Sovinec

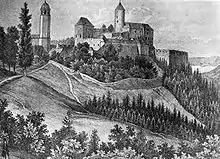
Drawing of Sovinec Castle in 1848 by F. A. Heber

The castle was partially renovated after a fire in 1784, but the damaged fortifications were never repaired, and all the subsequent wars passed it by. The Teutonic Order did not have an interest in expensive repairs on the castle, because in the 18th century the administration concentrated on its properties in Bruntál. Only in 1837 the High Templar had the castle repaired intending to hand it over to the Redemptorists. For some time it was the seat of a boys' seminarists school. In 1867 Sovinec was the seat of a school of forestry, which was moved into Hranice thirty years later. From then until the World War II, Sovinec became the summer seat of the Templar Order. Its museum contained mostly military objects and its large library counted more than 20,000 volumes.